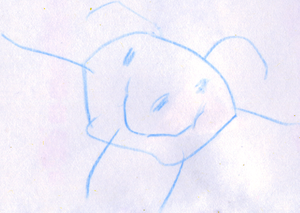
Le test du dessin du bonhomme est un test projectif de personnalité ou un test cognitif utilisé pour évaluer des facettes psychologiques d'enfants.